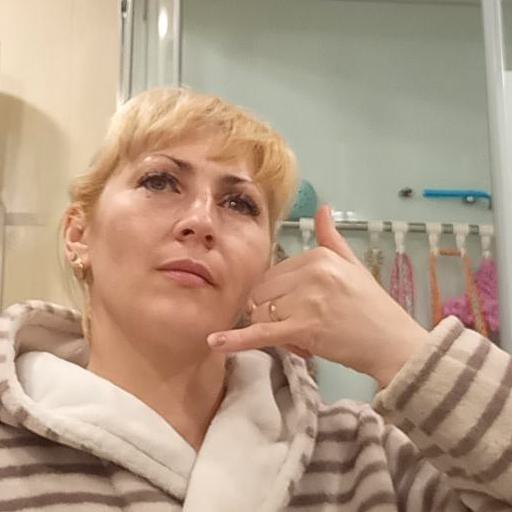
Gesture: call